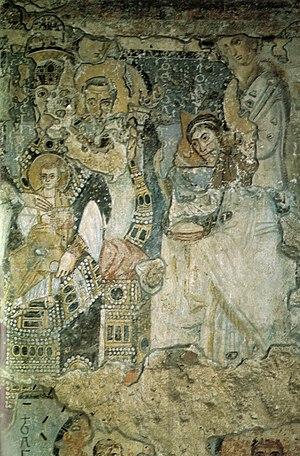
Reine du ciel est un titre donné à Marie, mère de Jésus, par les chrétiens principalement de l'Église catholique et l'Église orthodoxe, dans une certaine mesure, par l'anglicanisme et certaines Églises évangéliques luthériennes telles que l'Église de Suède. Le titre est une conséquence du premier concile d'Éphèse au Vᵉ siècle, dans lequel Marie fut proclamée Theotokos, titre traduit en latin par Mater Dei, en français Mère de Dieu.